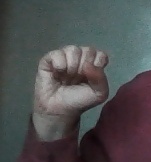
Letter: saad